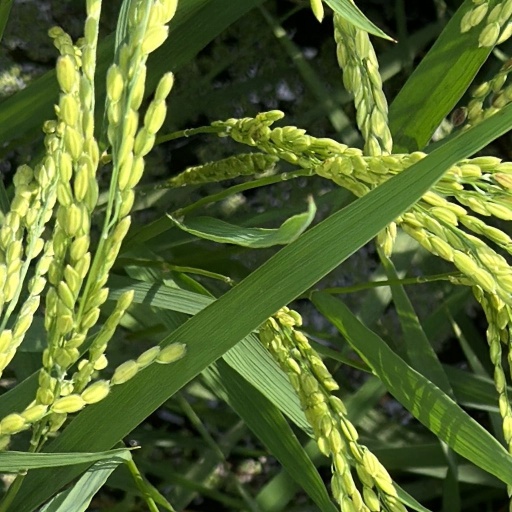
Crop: rice